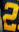
Number: 2